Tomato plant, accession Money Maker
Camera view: bottom (45 deg); turntable rotation: 270 degrees
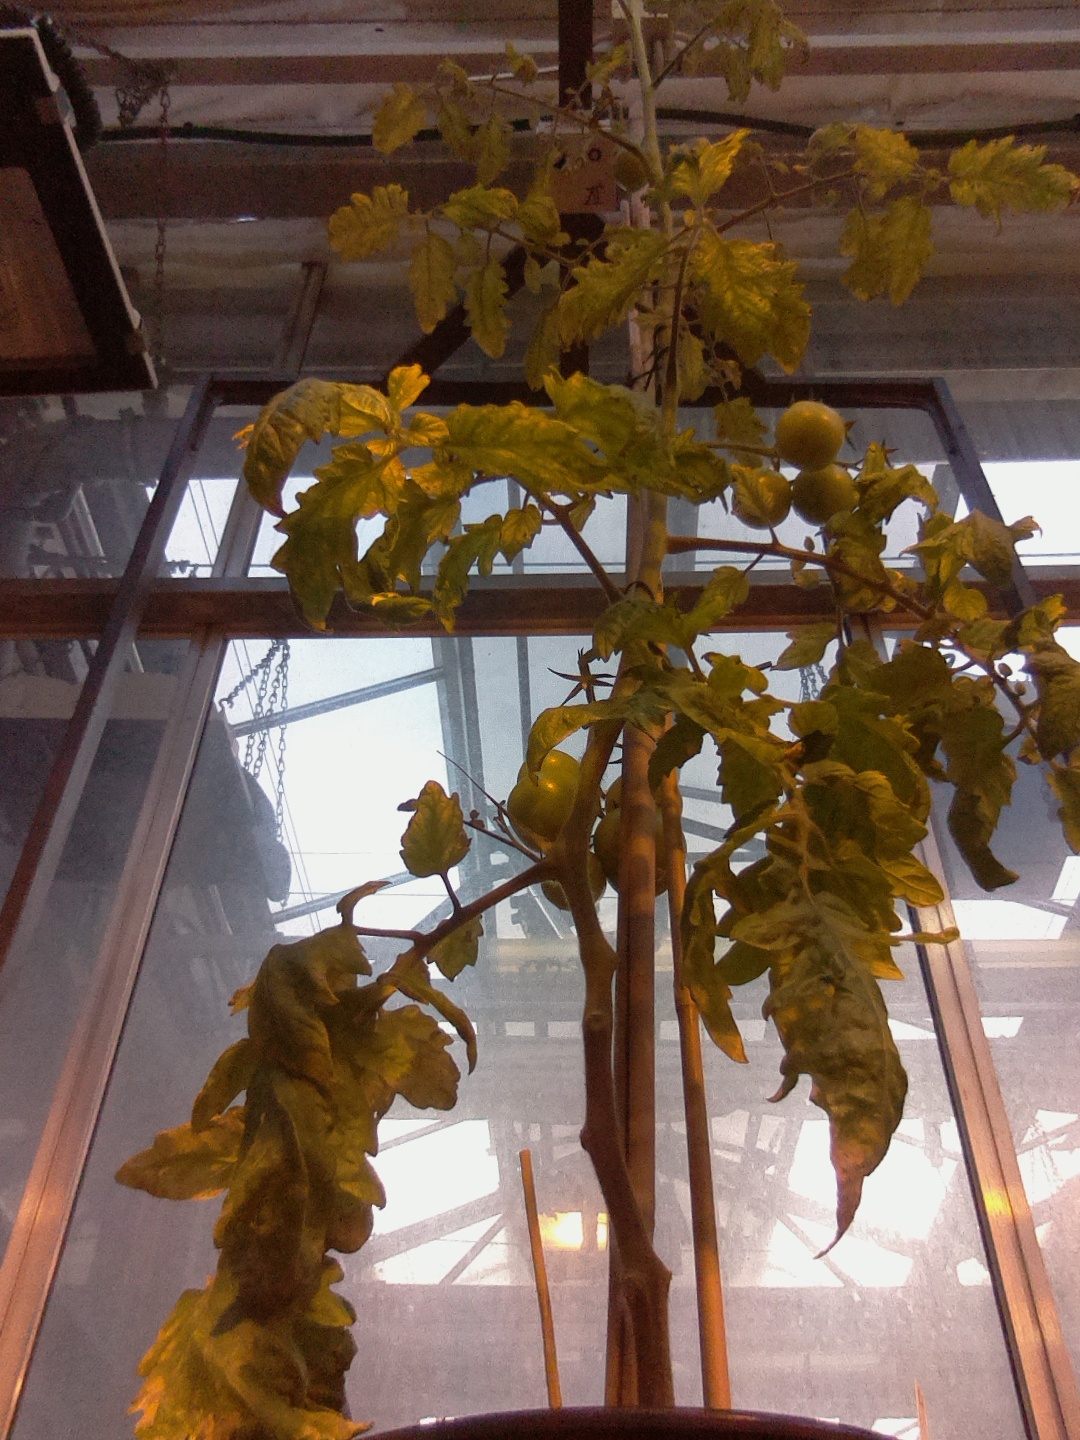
BBCH growth stage 78: 80% -90% of final fruit size